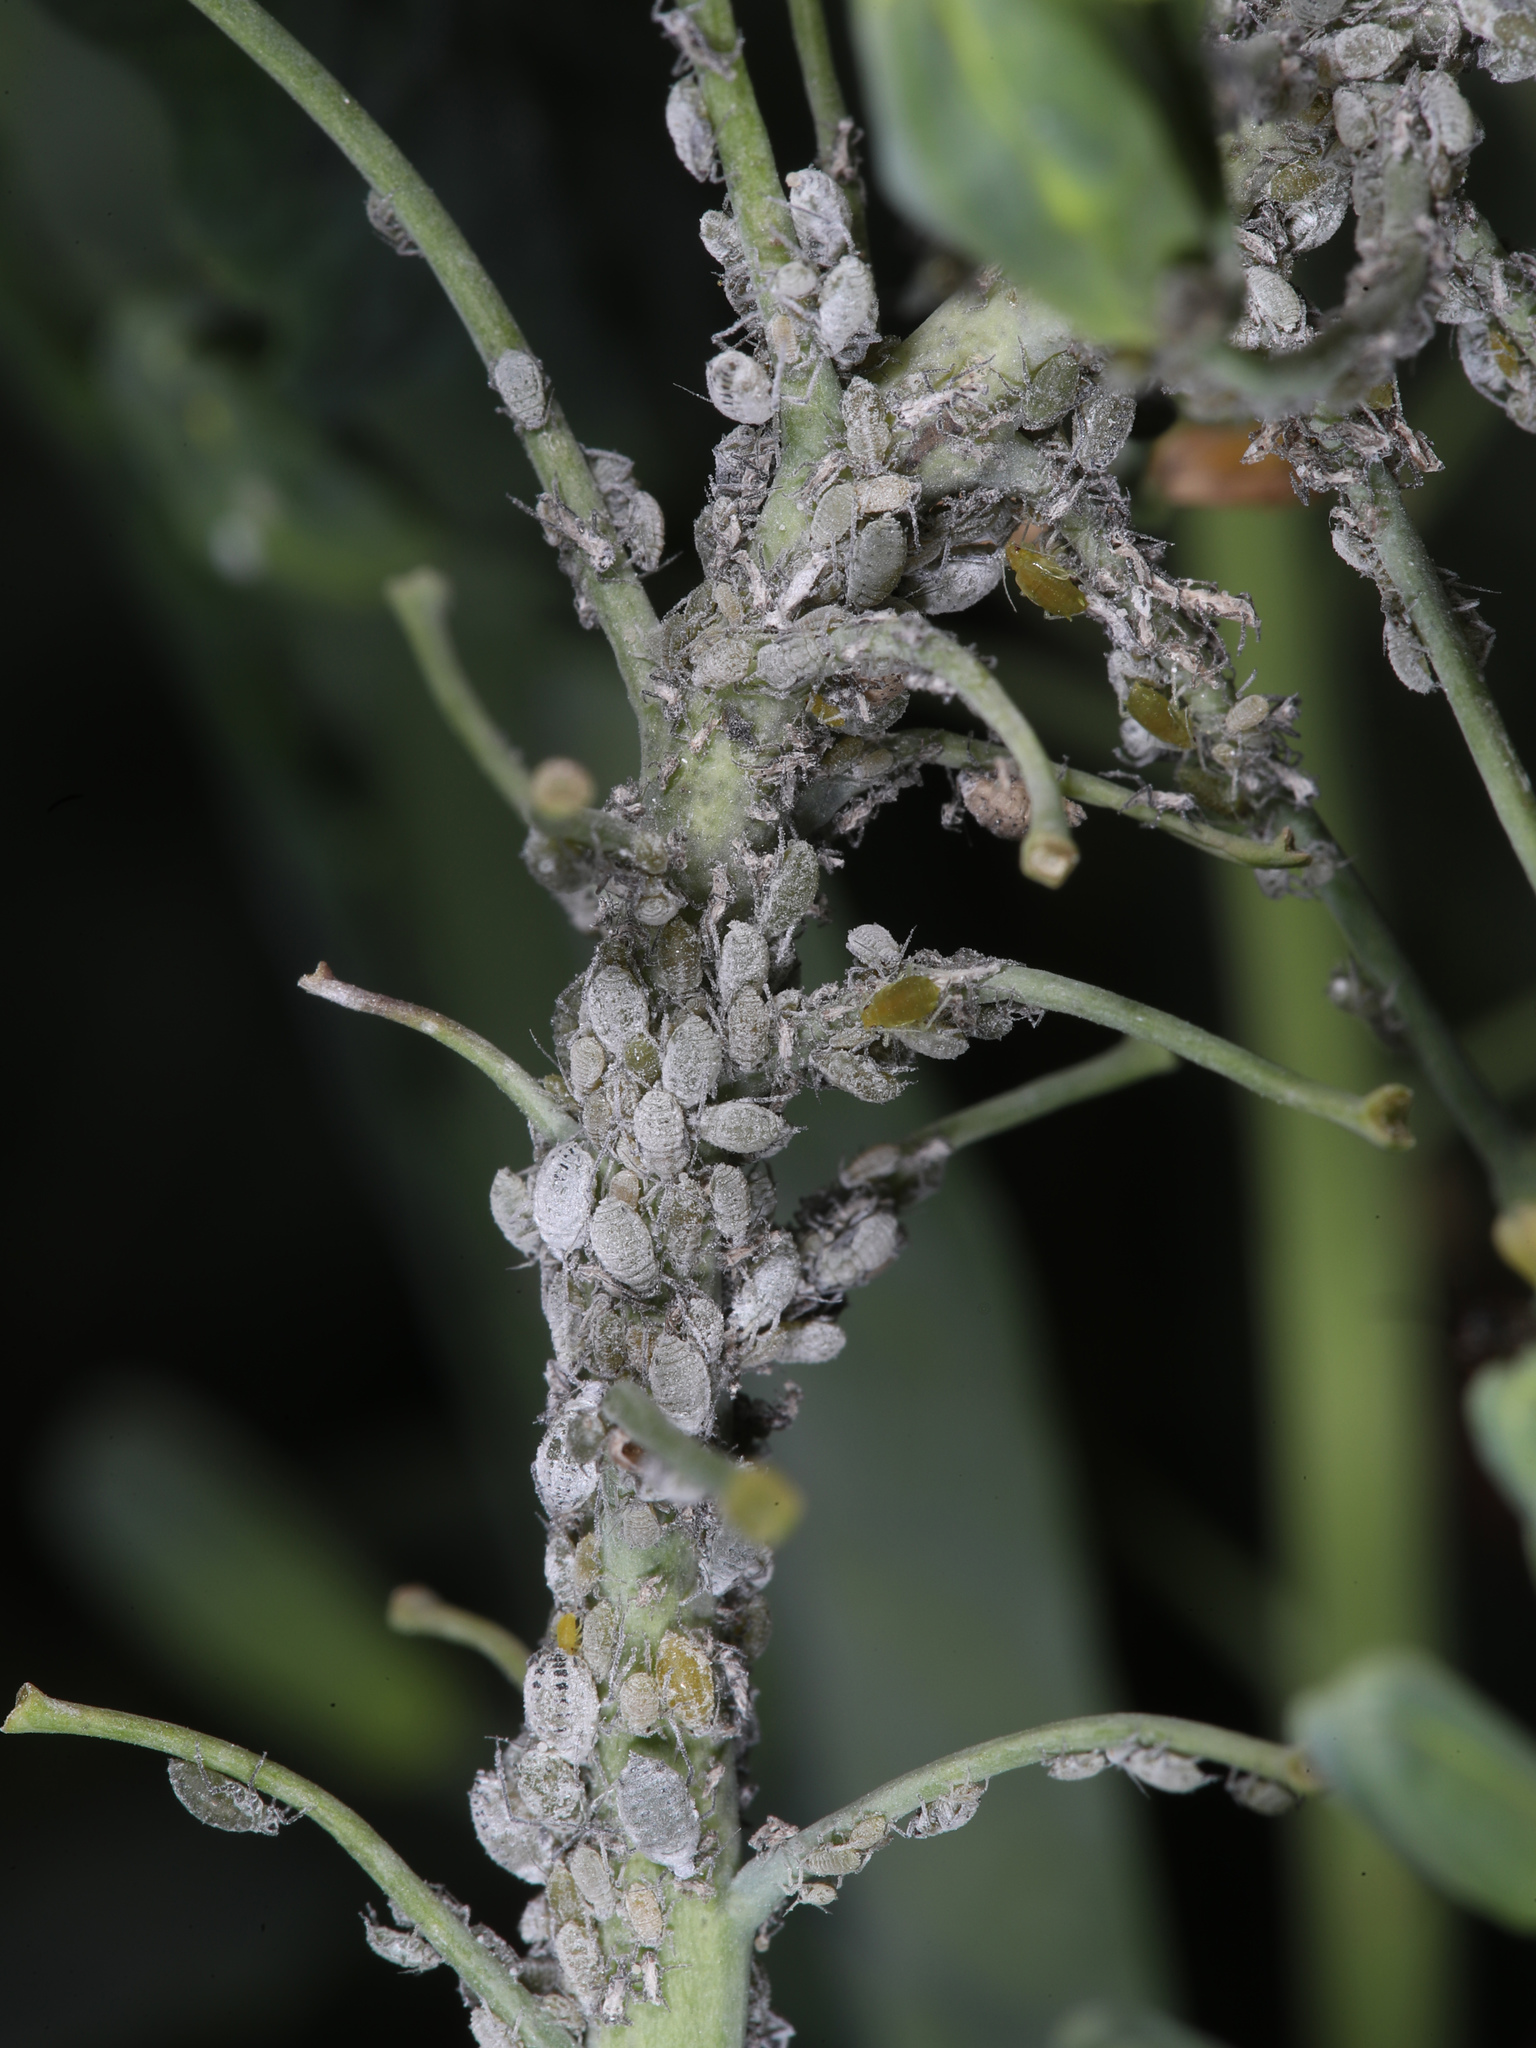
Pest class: cabbage_aphid